2011 Omega Pharma–Lotto season

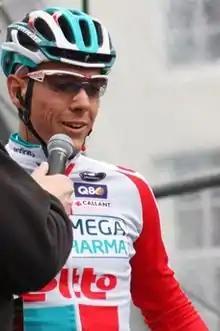
A man of about thirty wearing a cycling jersey and matching helmet that are red, white, and two tones of blue.

In April, Gilbert had one of the most dominant two-week periods any rider ever has. First, he took the win at Brabantse Pijl, a race seen as a precursor to the Ardennes classics. He and compatriot Björn Leukemans attacked out of what had been a leading group of ten, and stayed clear to the finish where Gilbert won the sprint. Next was the Amstel Gold Race, the first of the Ardennes classics. Gilbert came in as the defending champion, and a strong favorite. He rode a tactically sound race, staying at the front through the many selections over the 31 recognized climbs in the race. After Andy Schleck launched an attack for victory on the Keutenberg, from the finish, Gilbert and 's Joaquim Rodríguez were among the group that overtook him on the Cauberg, the final climb. Gilbert's final finishing kick got him clear of Rodríguez by two seconds, earning him the race win for the second year in a row. 's Simon Gerrans was third. One post-race analysis opined that Gilbert's race demonstrated that he is the best rider in the world on a short uphill finish. Gilbert was the first rider since Rolf Järmann in 1998 to be a repeat winner of the Amstel, and the first since Jan Raas in 1980 to win consecutive editions. The second Ardennes classic was La Flèche Wallonne. Gilbert was mentioned among the contenders, but the Mur de Huy climb at the finish being steeper than anything covered by the Amstel, pre-race analysis viewed Rodríguez, Alberto Contador, and Robert Gesink, among others, as bigger favorites. and did the bulk of the work in the peloton chasing down the morning escape, which took an advantage that ballooned to 17 minutes at one point. Gilbert later explained that Omega Pharma-Lotto did not contribute much work because their domestiques were spent from work done at Brabantse Pijl and Amstel Gold, and that La Flèche Wallonne, while still a goal for Gilbert, was not as important to him as Liège–Bastogne–Liège. The early escape was indeed caught, and a flurry of attacks and counter-attacks followed. For a while, a group of ten riders held a sustained advantage of less than a minute over the main field. Omega Pharma-Lotto was forced to work at this point, since they had no rider in that leading group. The last breakaway group was of two riders, and while they had a 14-second gap over the rest of the field going into the final kilometer, the third and final ascent of the Mur de Huy made sure that the pre-race favorites figured into the finale. Michael Albasini and Christophe Le Mével tried to solo up the Mur to victory, but they effectively led out Rodríguez and Gilbert. Gilbert again surged past Rodríguez for victory, with Samuel Sánchez rounding out the podium this time.